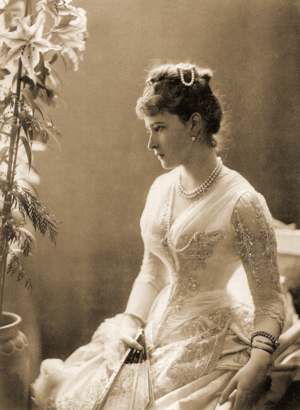
Élisabeth de Hesse-Darmstadt est une princesse allemande devenue grande-duchesse de Russie par mariage. Devenue religieuse, elle est exécutée en 1918 par les bolcheviks lors de la Révolution russe. Elle est aujourd'hui vénérée comme une sainte martyre par l'Église orthodoxe et fêtée le 18 juillet.